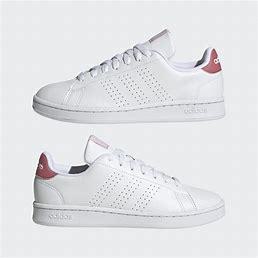
Brand: Adidas
Model: Advantage